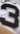
Number: 3